Mary Draper Ingles

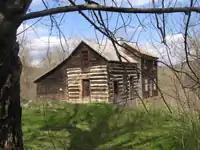

On 8 May, 1779, Lord Henry Hamilton, a British prisoner of war, was being escorted under guard to Williamsburg and spent the night at the home of William and Mary Ingles. In his journal, Hamilton noted that the trauma of Mary's captivity and escape still affected her, 24 years later: